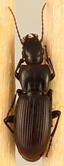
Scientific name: Pterostichus restrictus
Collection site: Niwot Ridge NEON (NIWO), plot NIWO_001